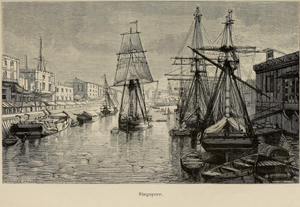
Arthur Mangin, Voyages et Découvertes outre-mer au XIXe siècle, illustrations par Durand-Brager, 1863 ː Singapour.
Le baron Bernhard von Wüllerstorf-Urbair, né le 29 janvier 1816 à Trieste et mort le 10 août 1883 à Gries dans le Tyrol du Sud, est un vice-amiral autrichien qui fut ministre du commerce de 1865 à 1867. Il est célèbre aussi pour avoir commandé l'expédition du SMS Novara autour du monde de 1857 à 1859.